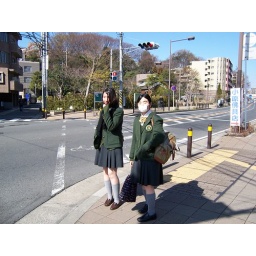
School girl wears mask against cedar tree pollen allergy